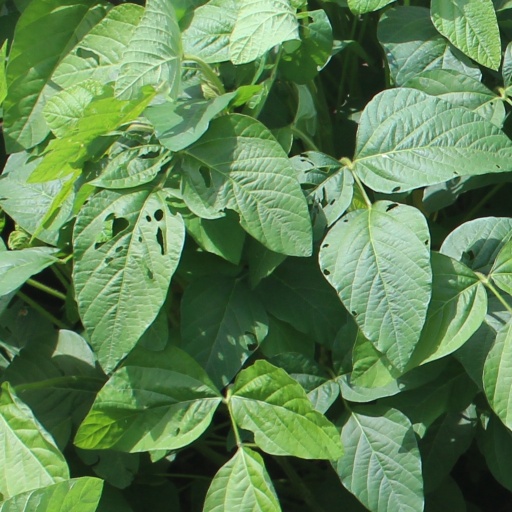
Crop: soybean